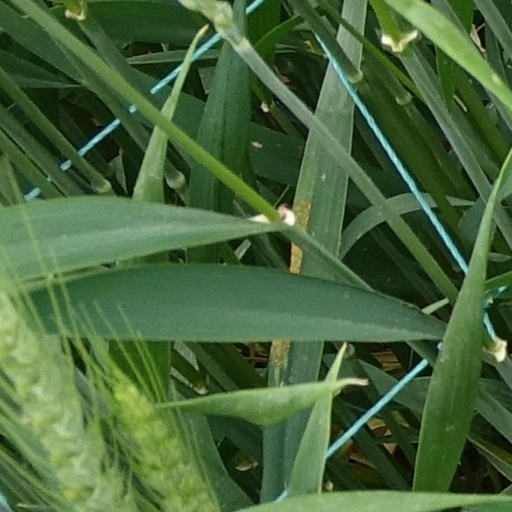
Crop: wheat